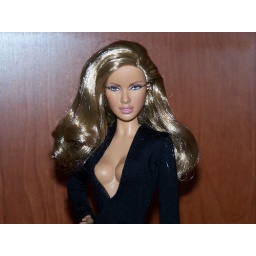
Honey LOVES showing off her bigger cup size in this sexy little black number ;-)